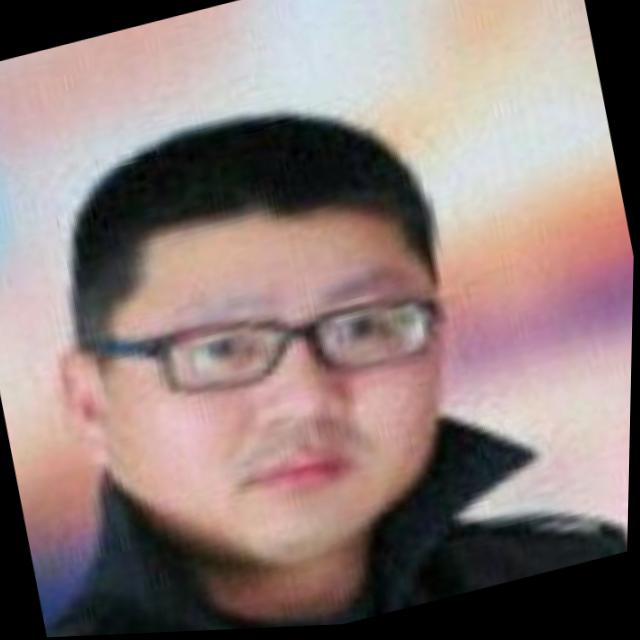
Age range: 21-44